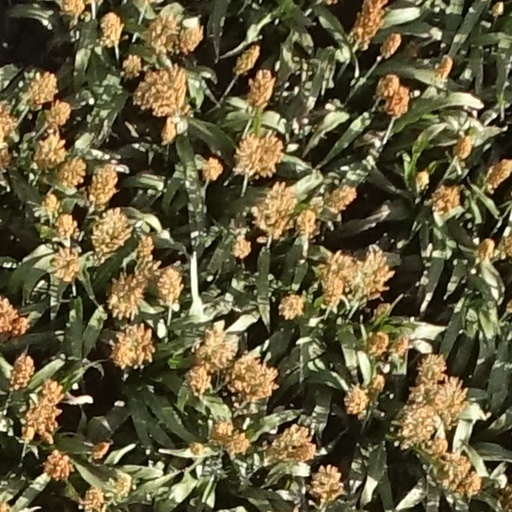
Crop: sorghum